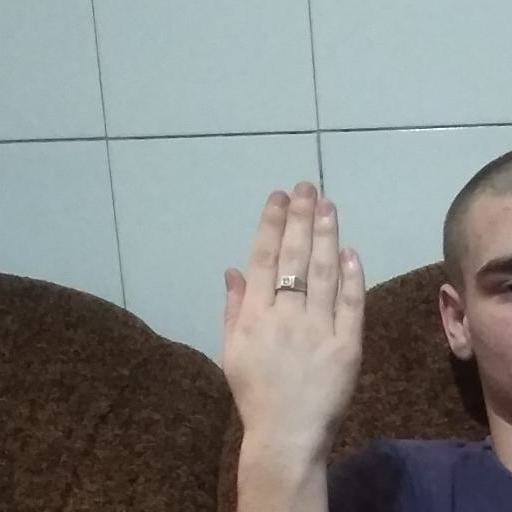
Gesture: stop_inverted